Laoshan Mountain Bike Course

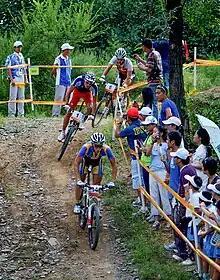
Laoshan Mountain Bike Course during the 2008 Summer Olympics

The Laoshan Mountain Bike Course is a mountain bike cycling venue located in western Beijing, China adjacent to the Laoshan Velodrome. It began its renovation and expansion program in May 2006.